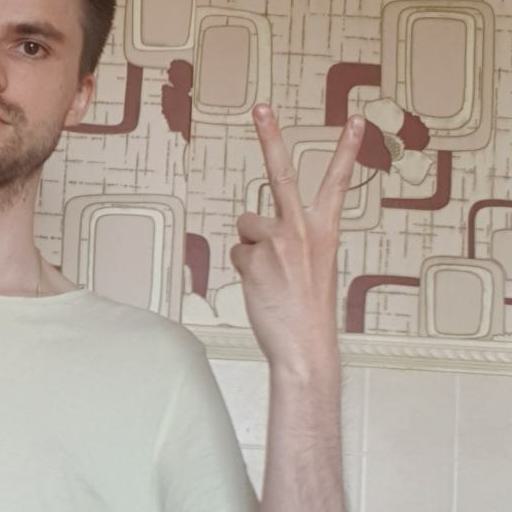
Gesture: peace_inverted